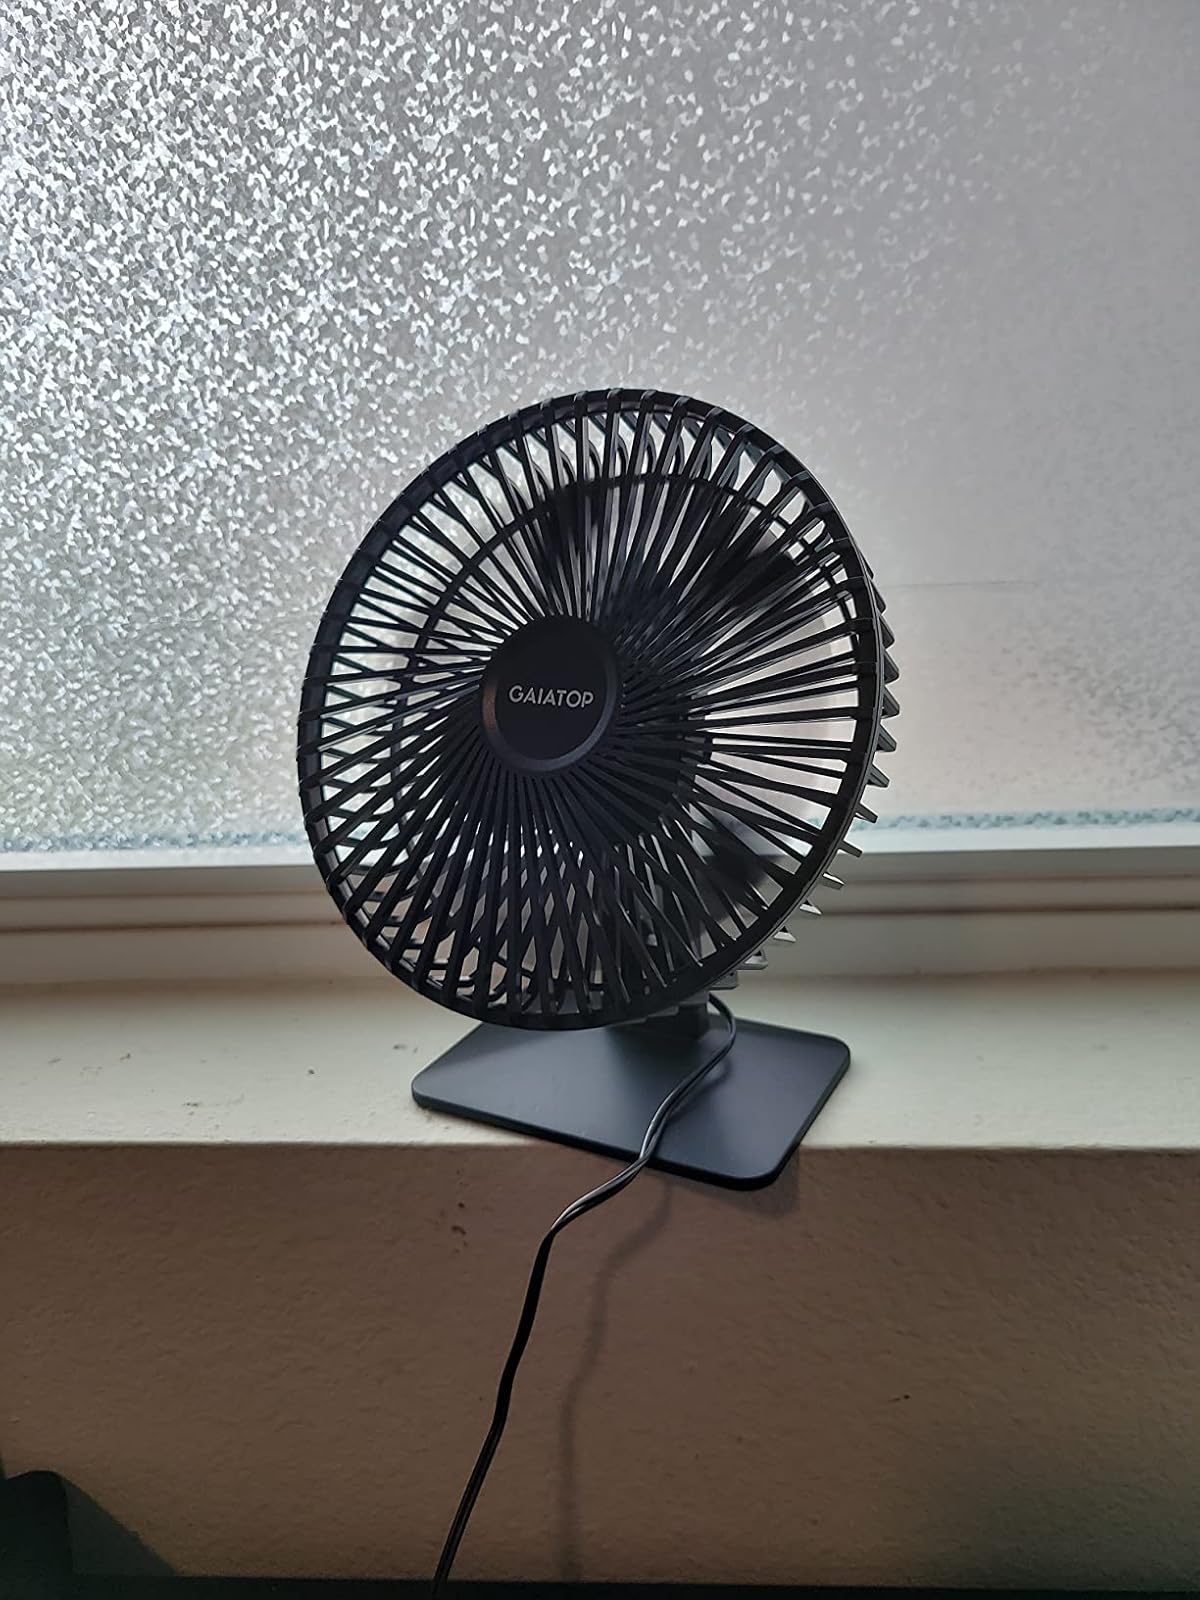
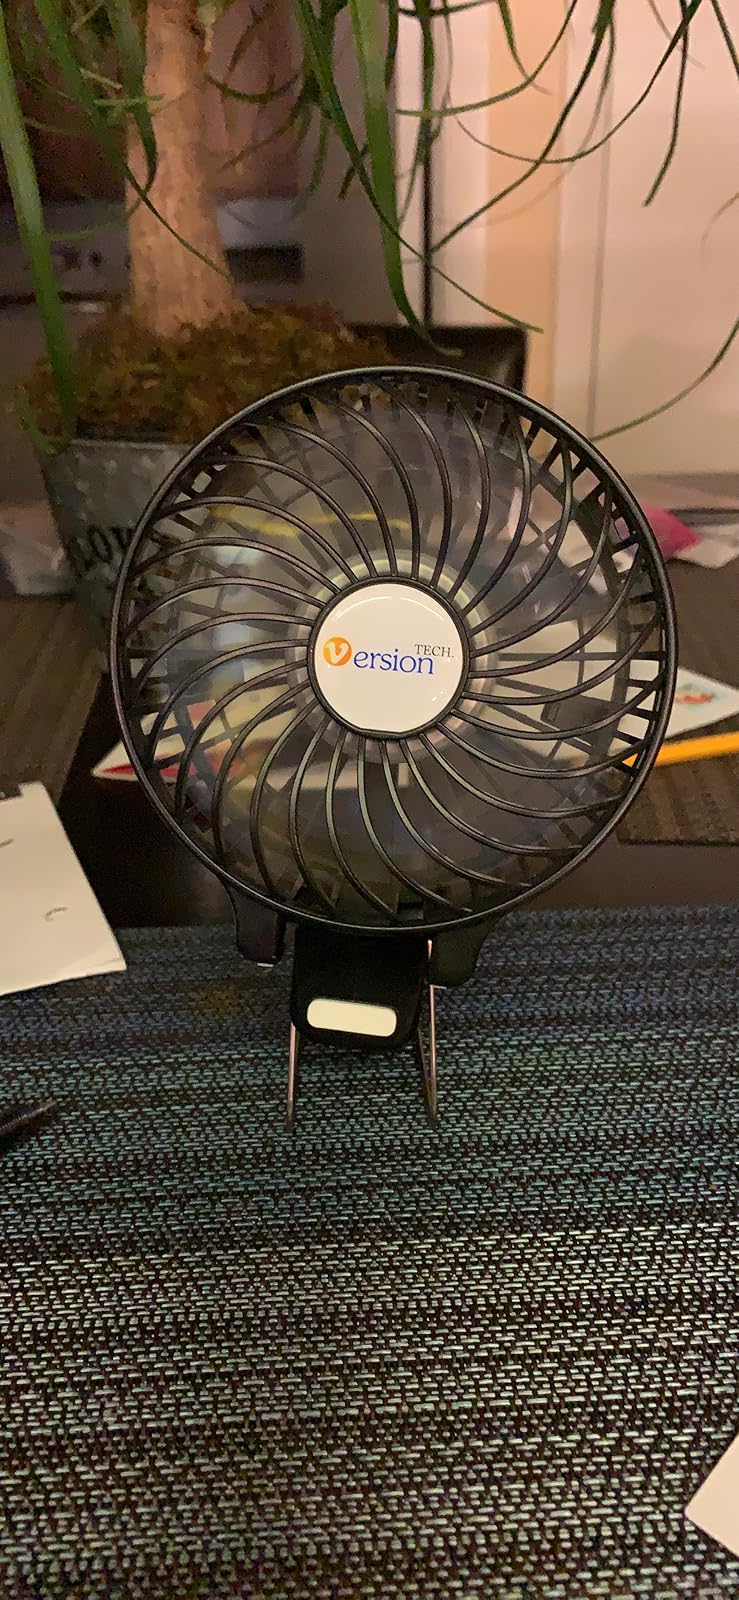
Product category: fan
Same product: no